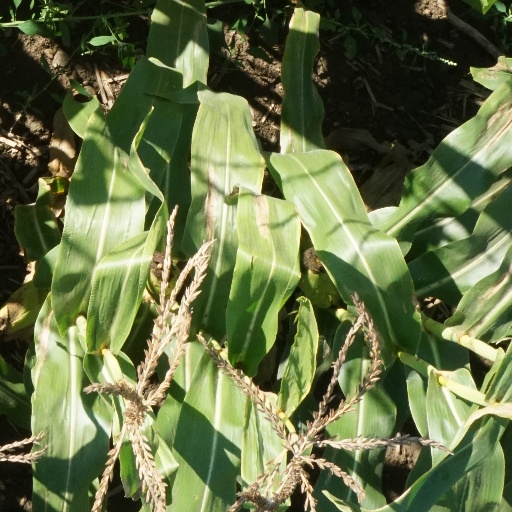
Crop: maize; corn